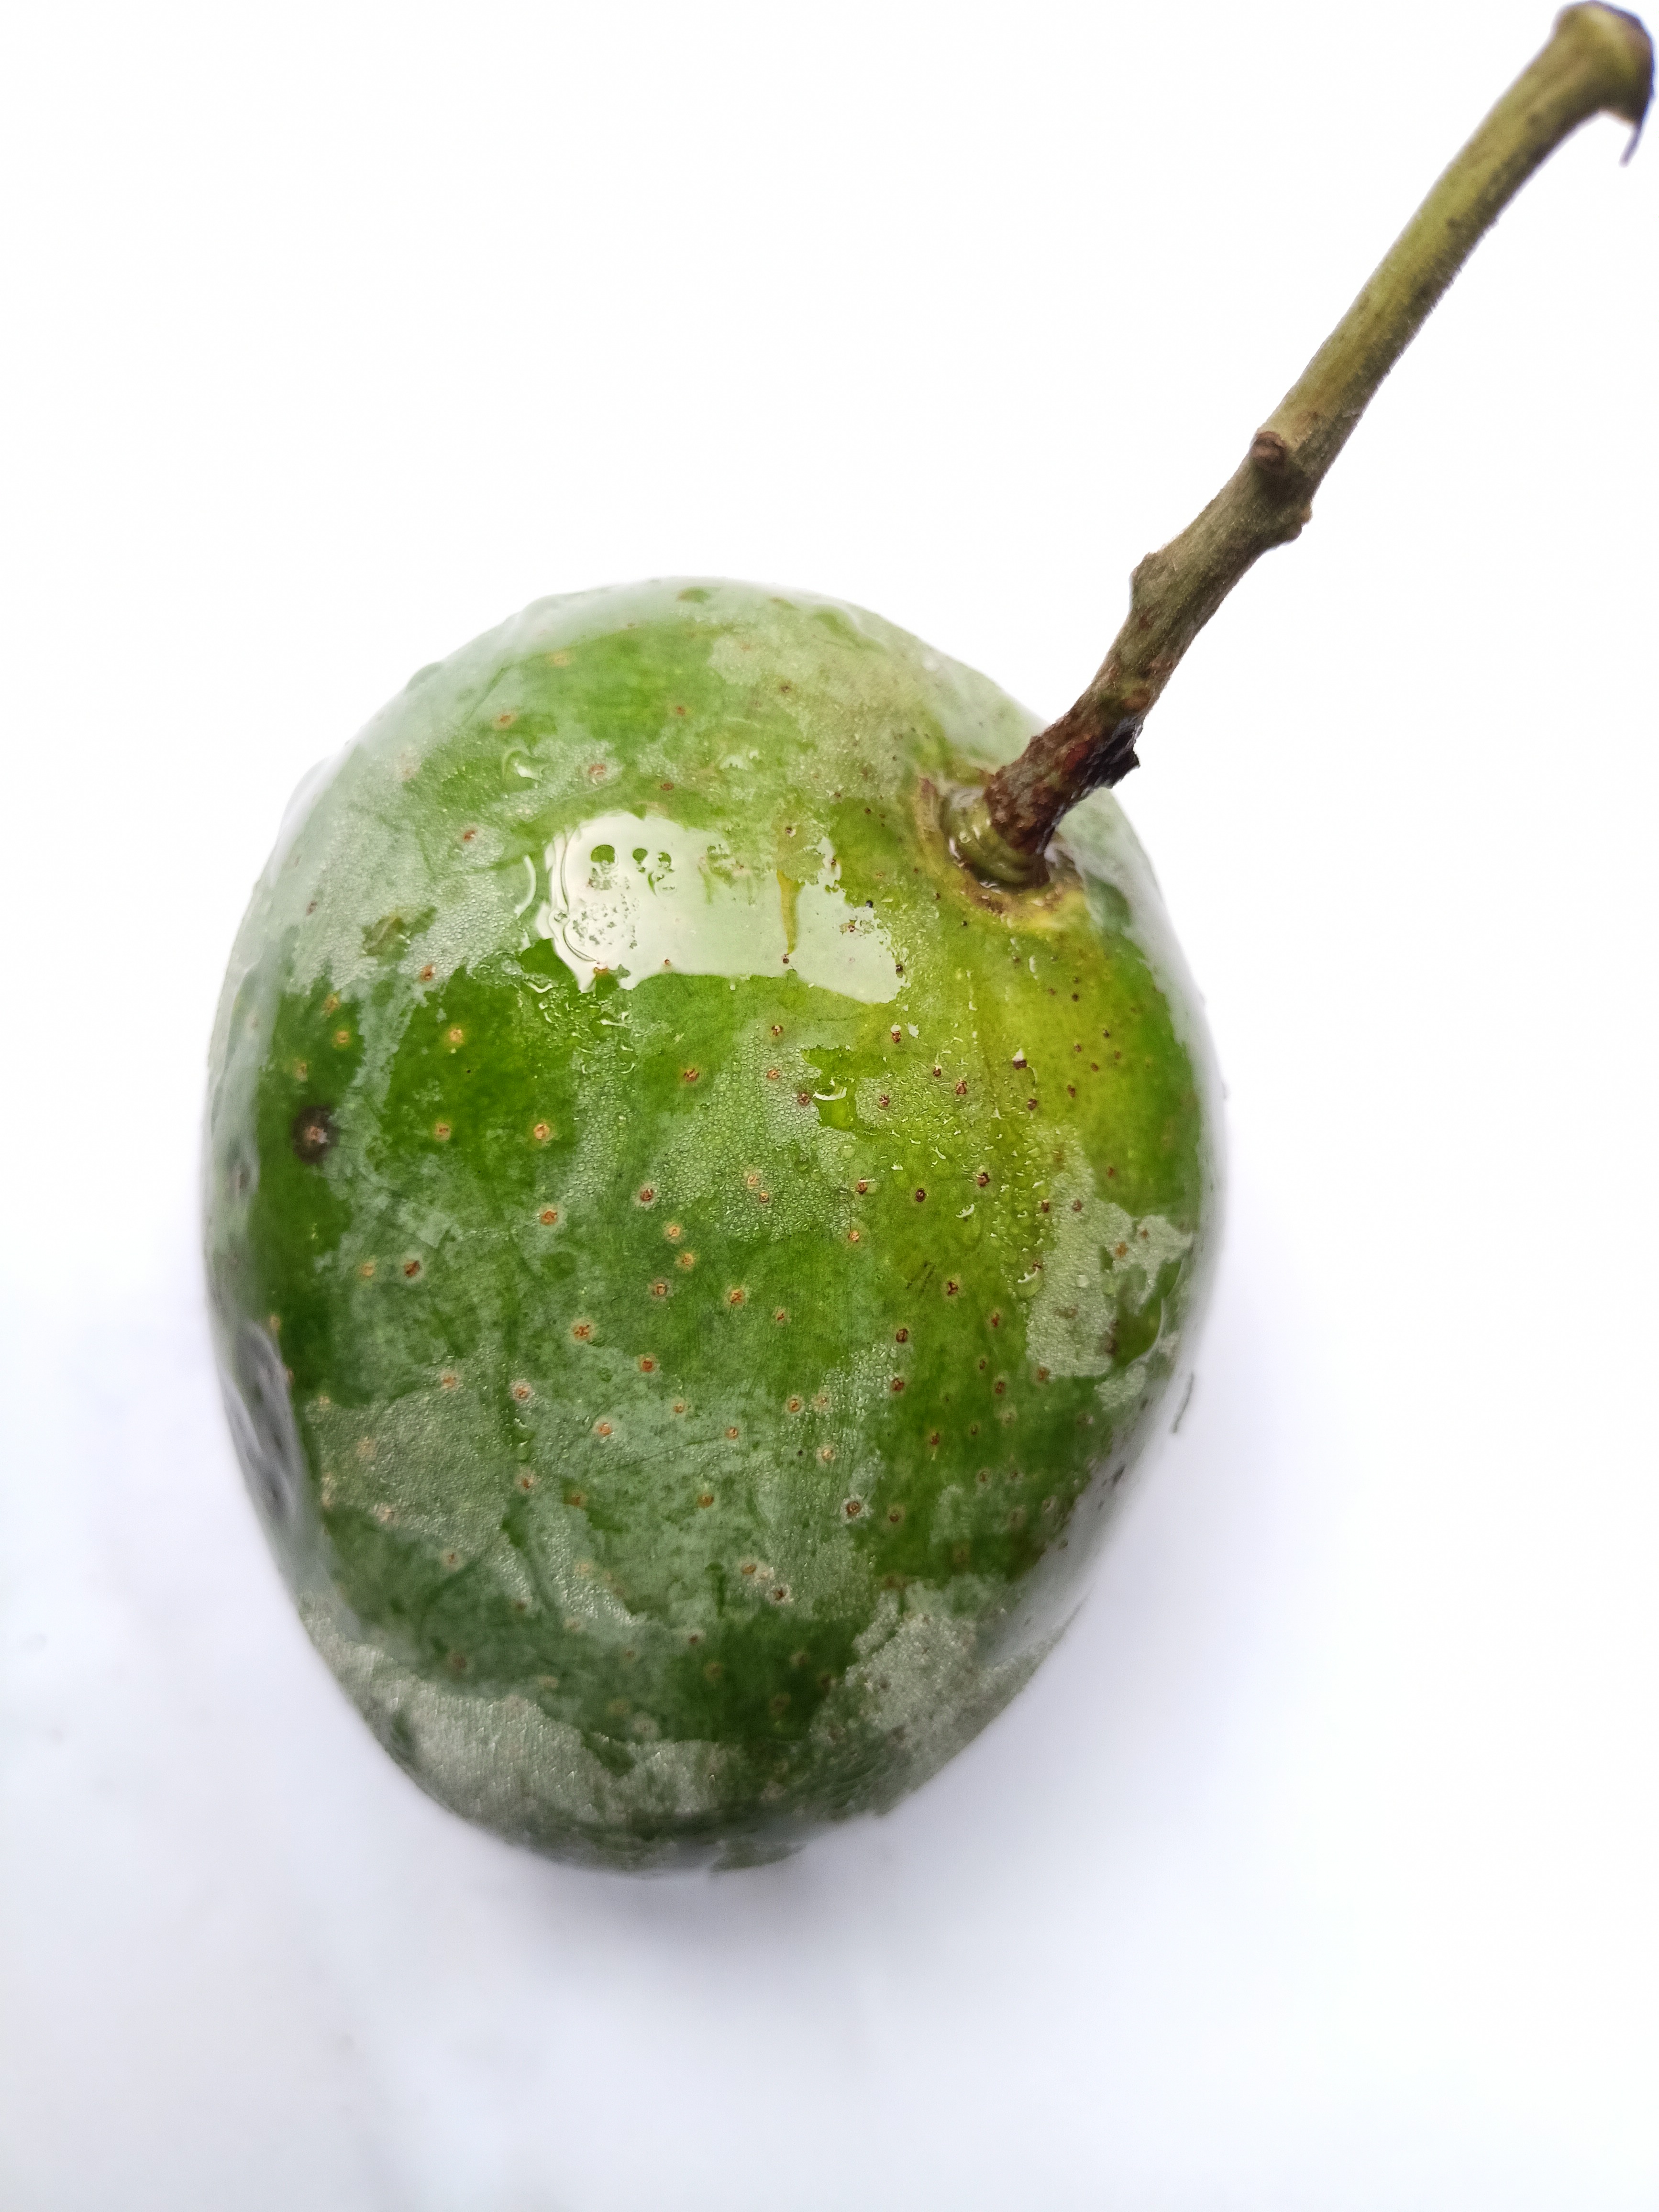
Mango variety: GopalBhog